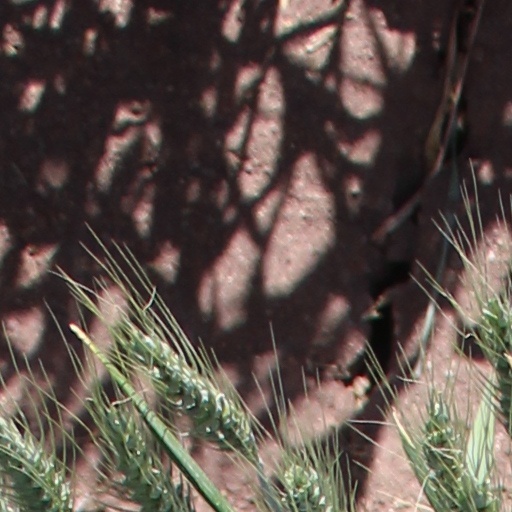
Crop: wheat